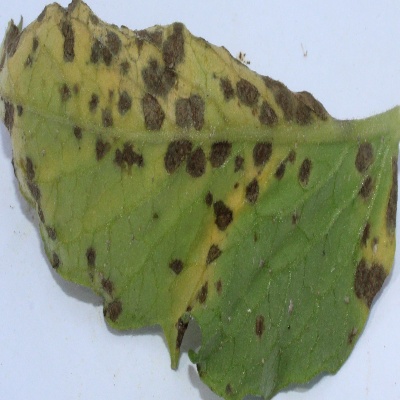
Crop: Tomato
Condition: septoria leaf spot